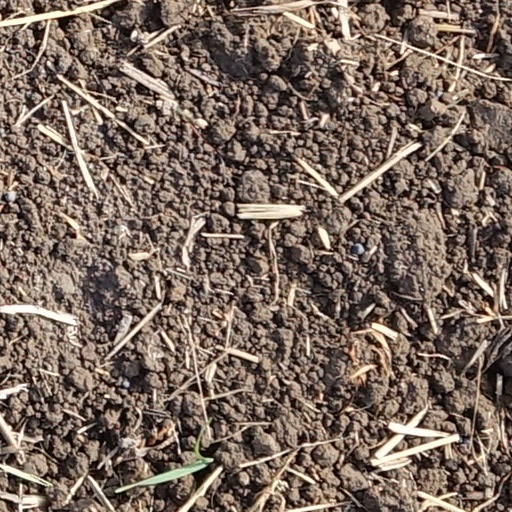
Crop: wheat